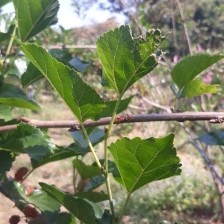
Variety: ChiangMai60